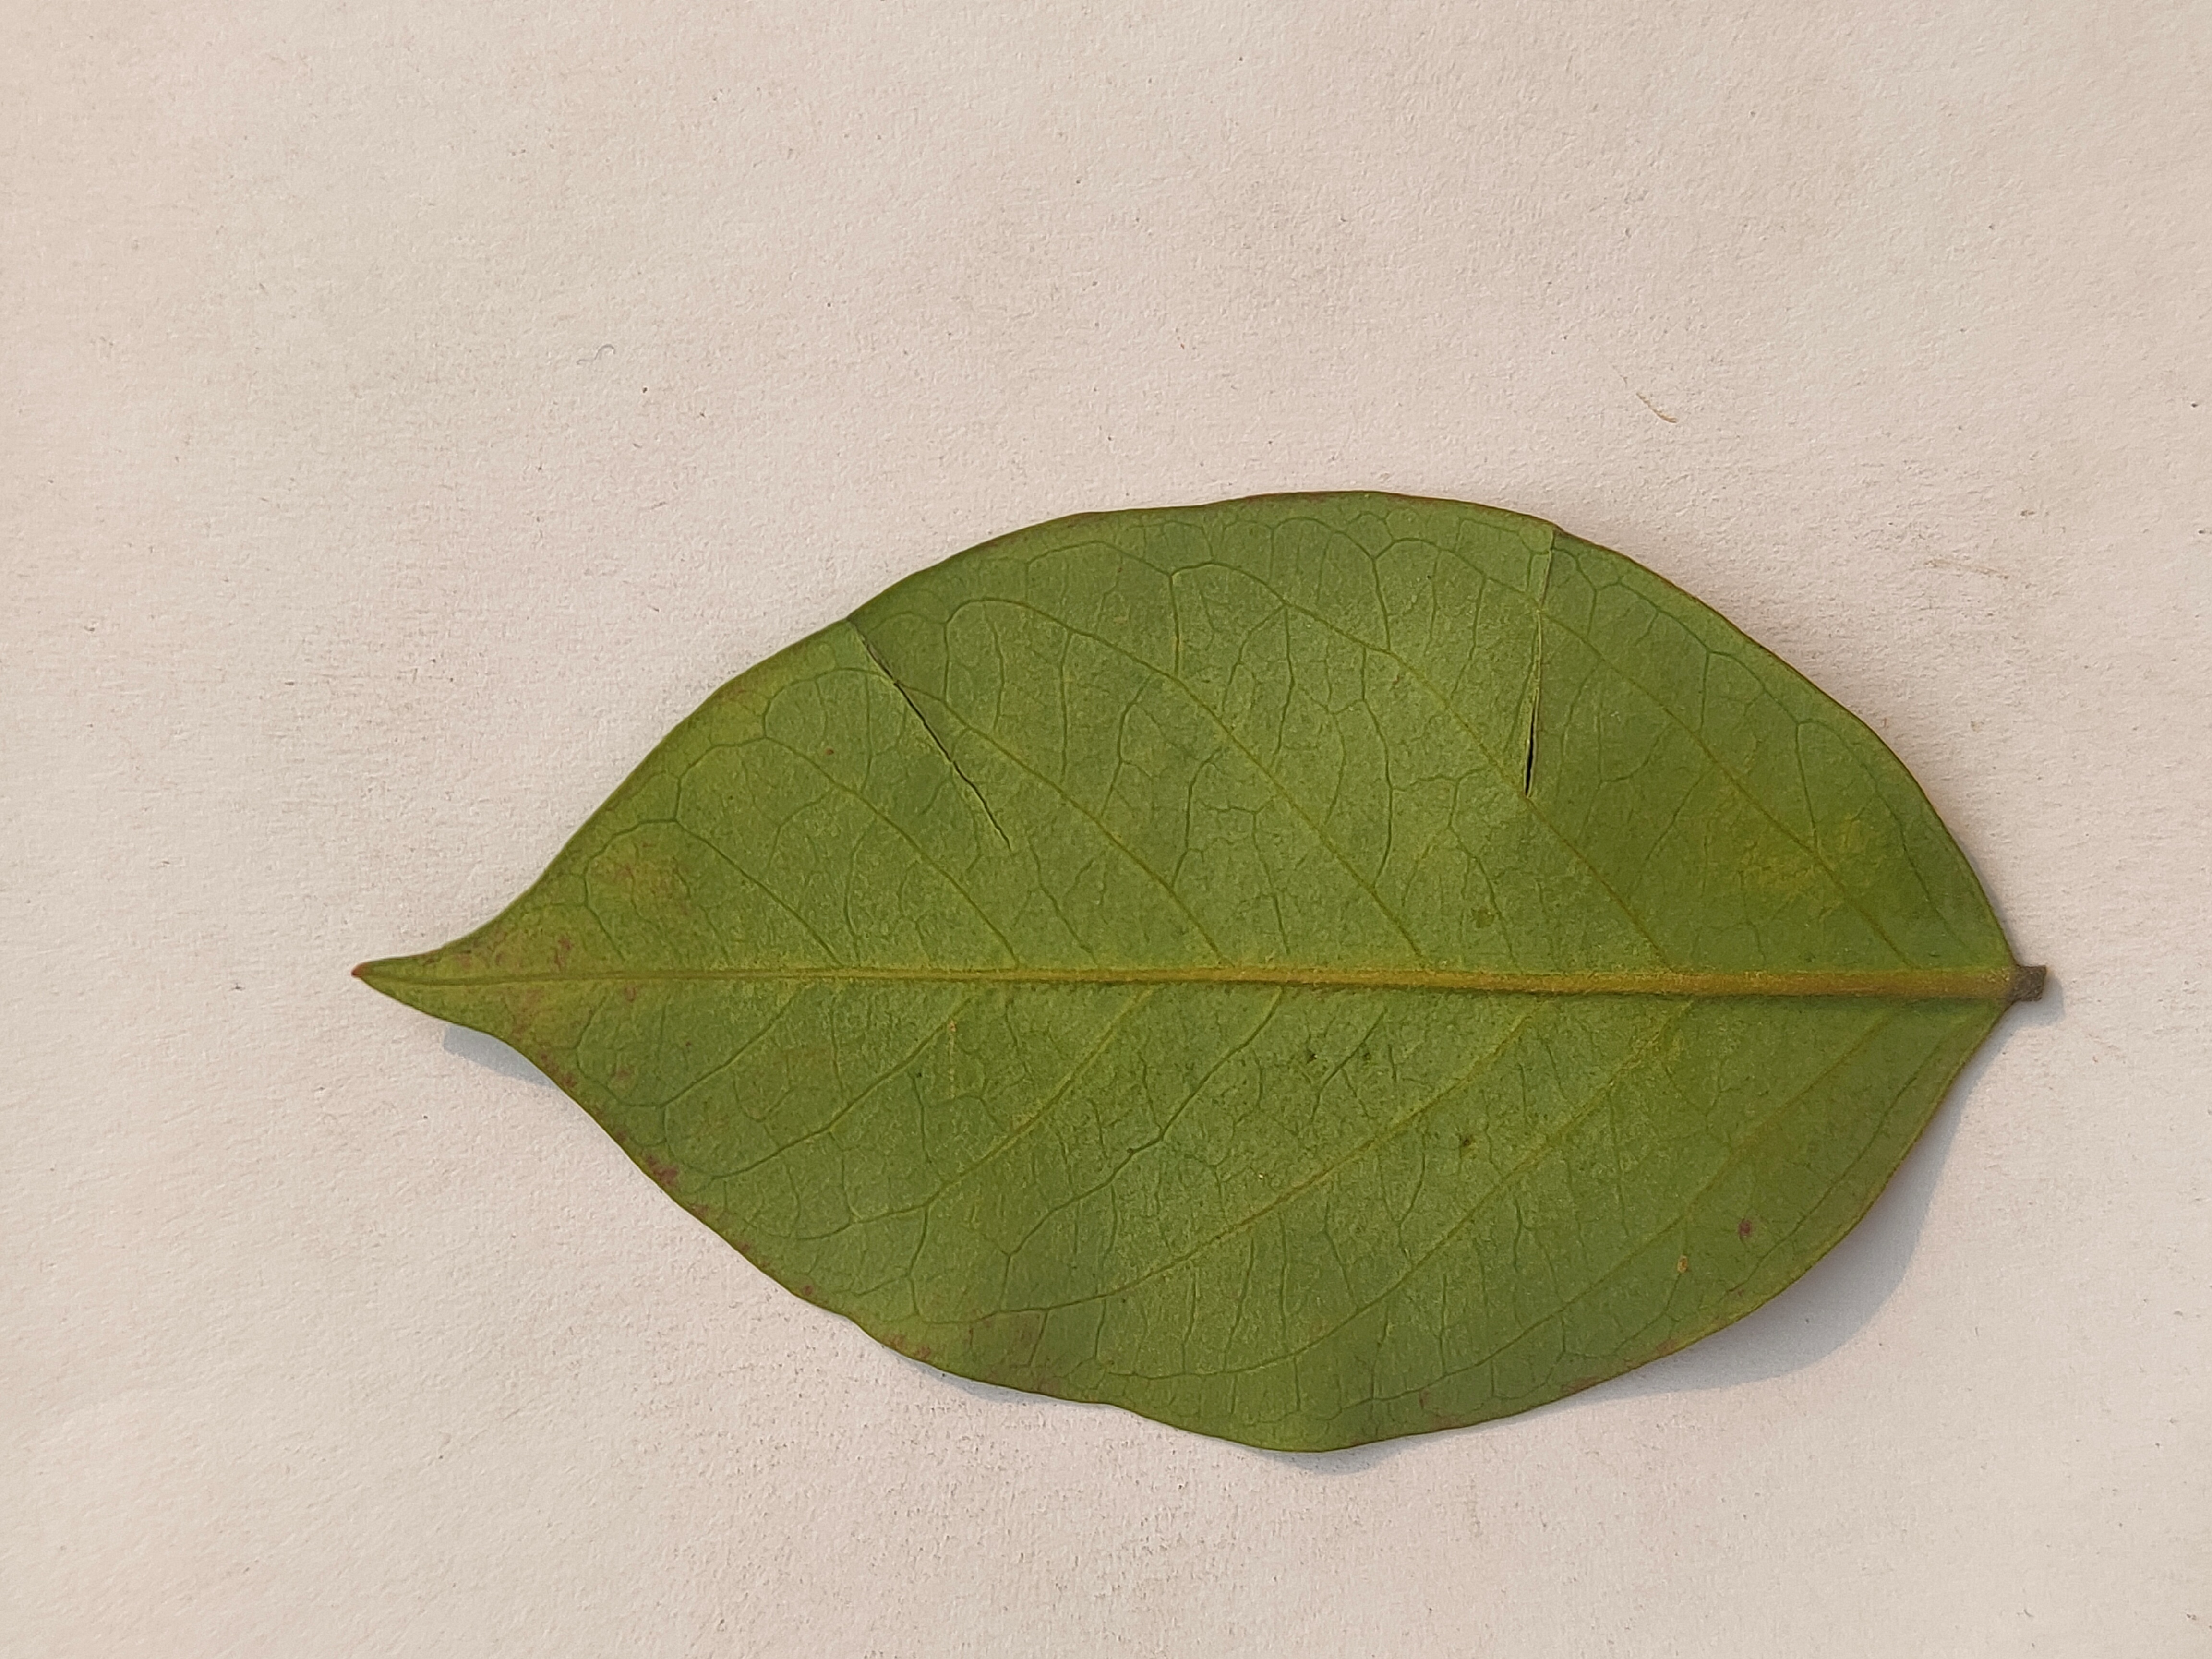
Leaf variety: Star Fruit